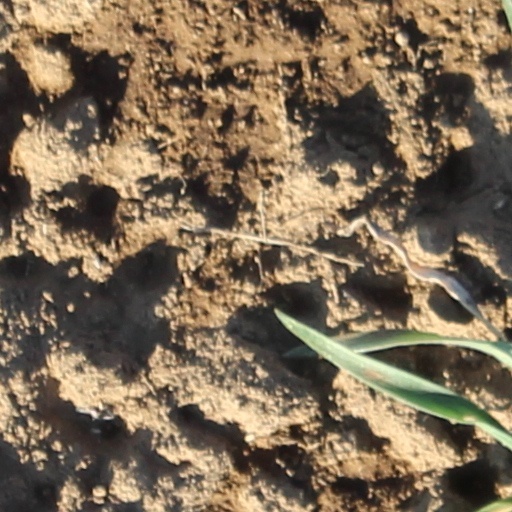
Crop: wheat